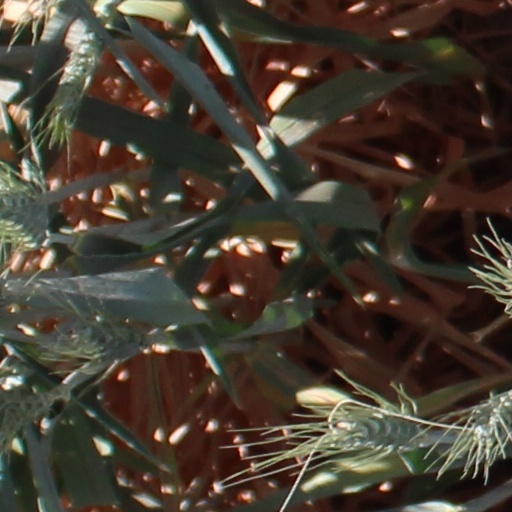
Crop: wheat